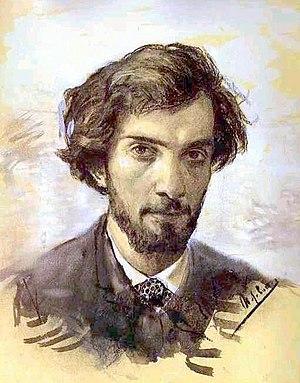
Isaac Ilitch Levitan, né le 18 août 1860 à Wirballen et mort le 22 juillet 1900 à Moscou est un peintre paysagiste russe.